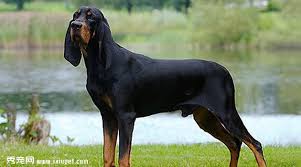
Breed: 225-n000062-black_and_tan_coonhound